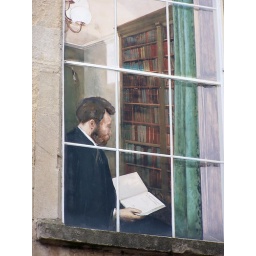
This is painted on the wall of a house in Bath.